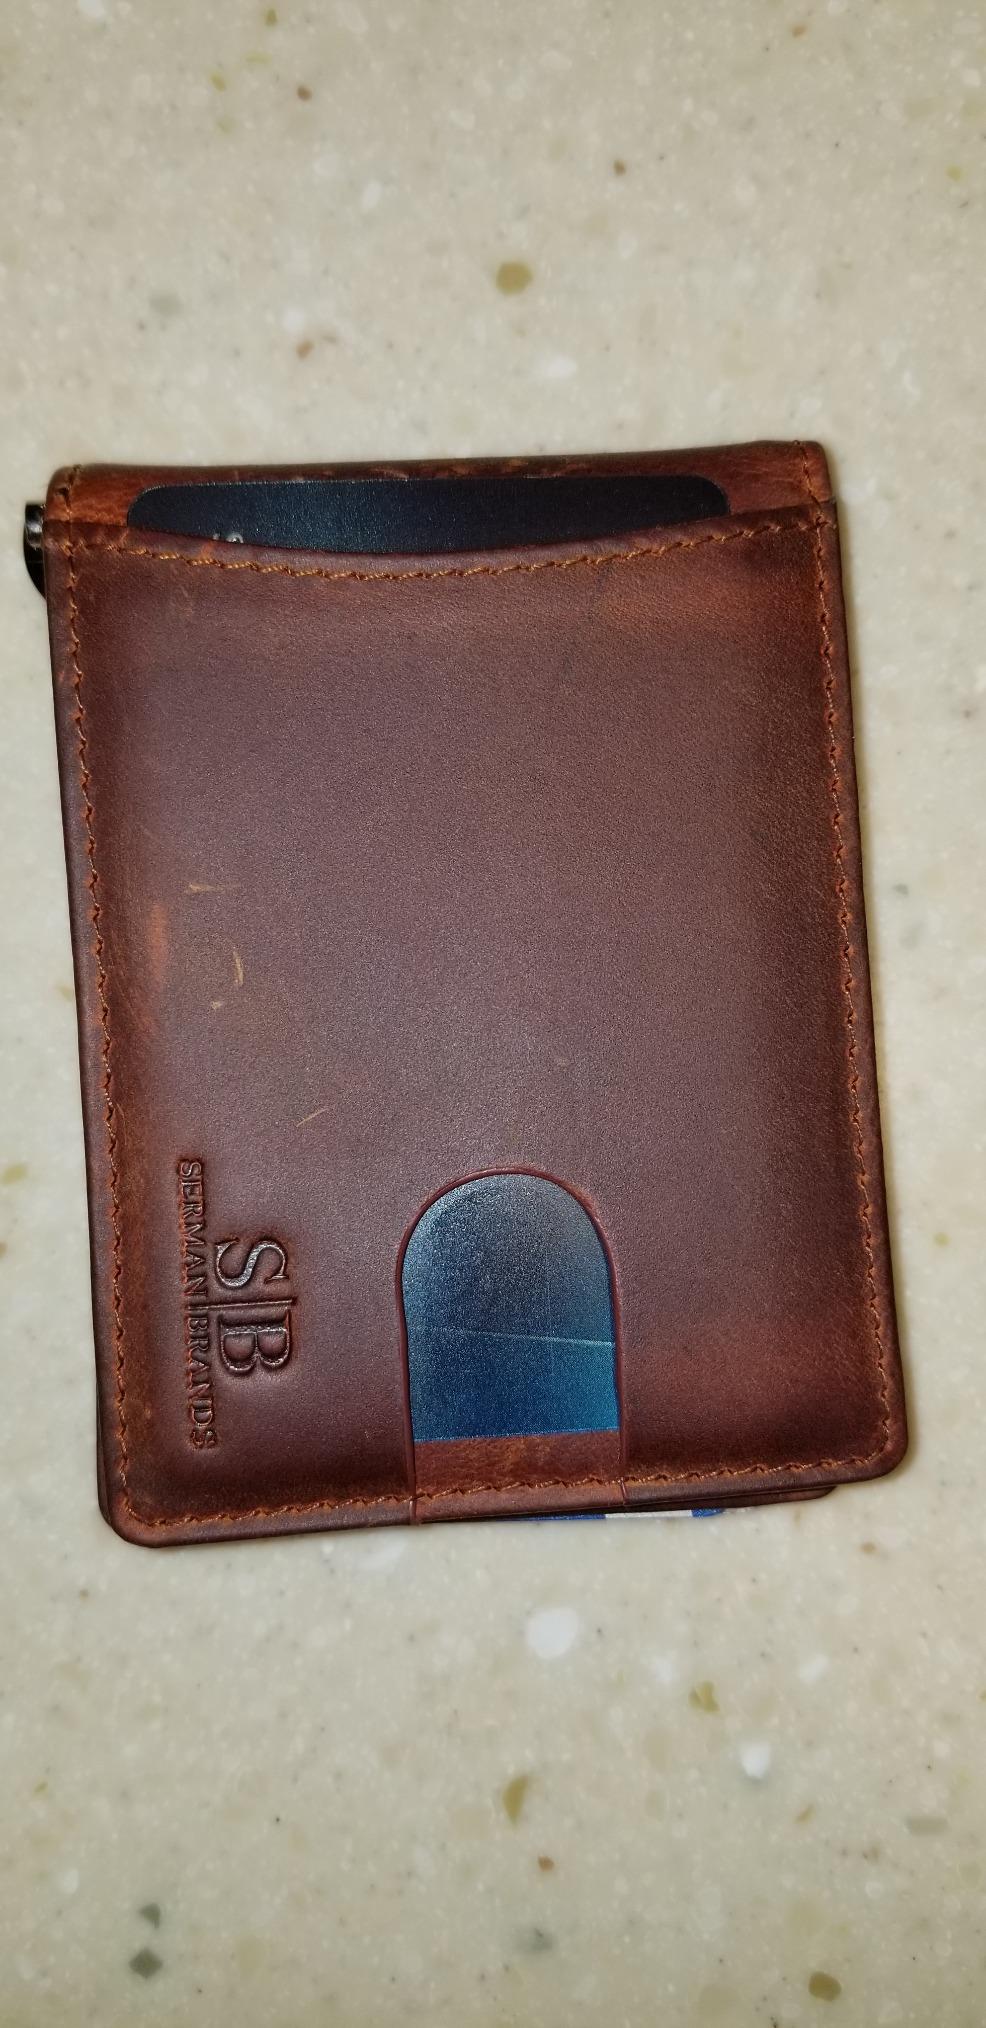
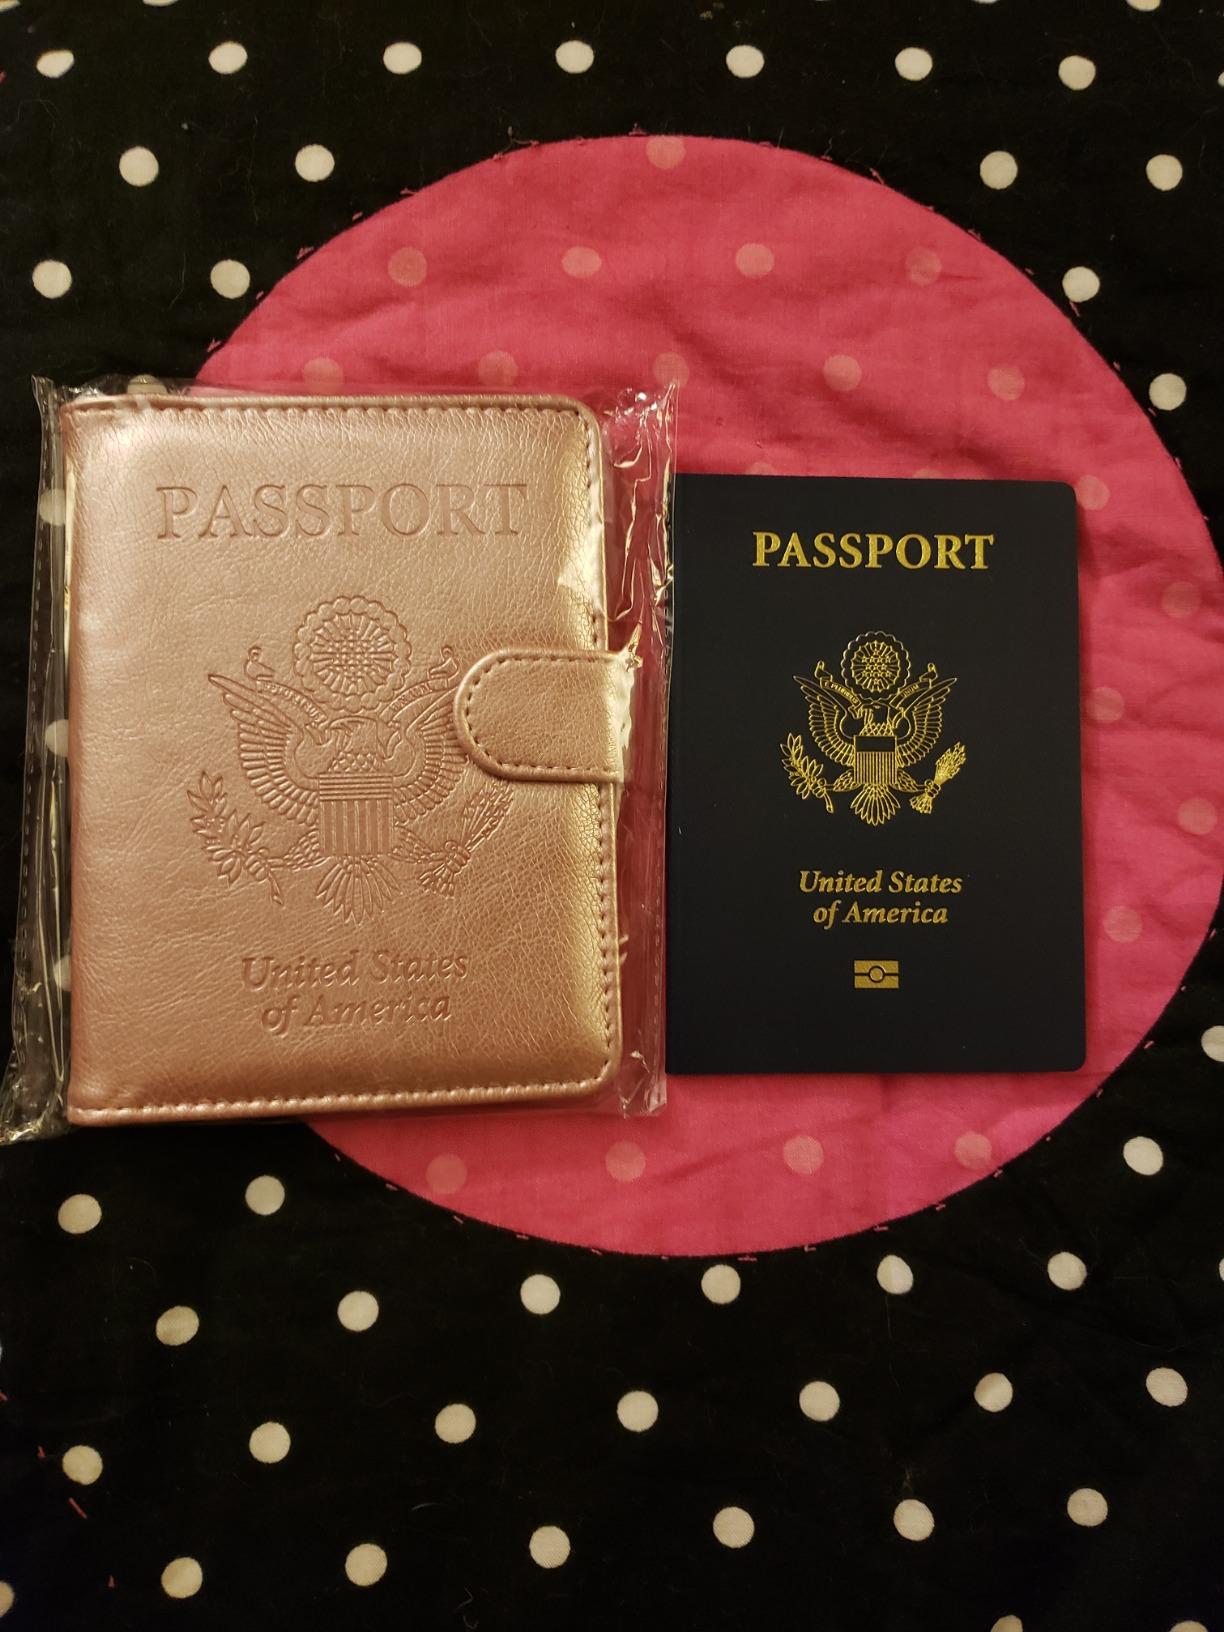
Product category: accessories_wallet
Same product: no